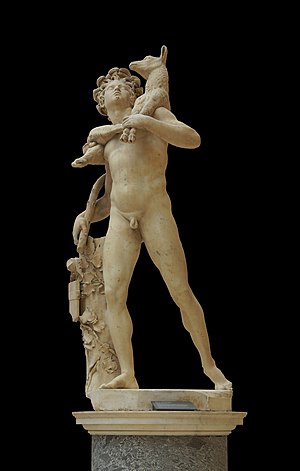
Faunus
Statue af Faunus.
Faunus var den romerske hyrde- og skovgud, og han havde spådomsevner. Han var barnebarn af Saturn, og han fik sønnen Latinus.